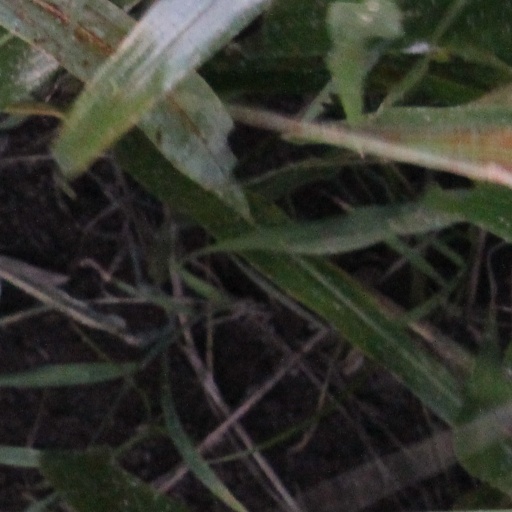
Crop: sorghum